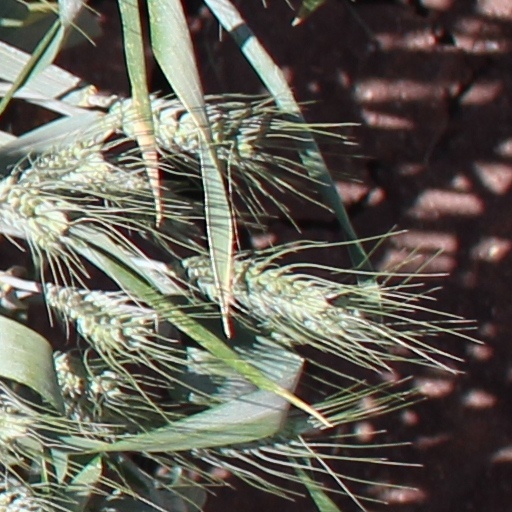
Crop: wheat